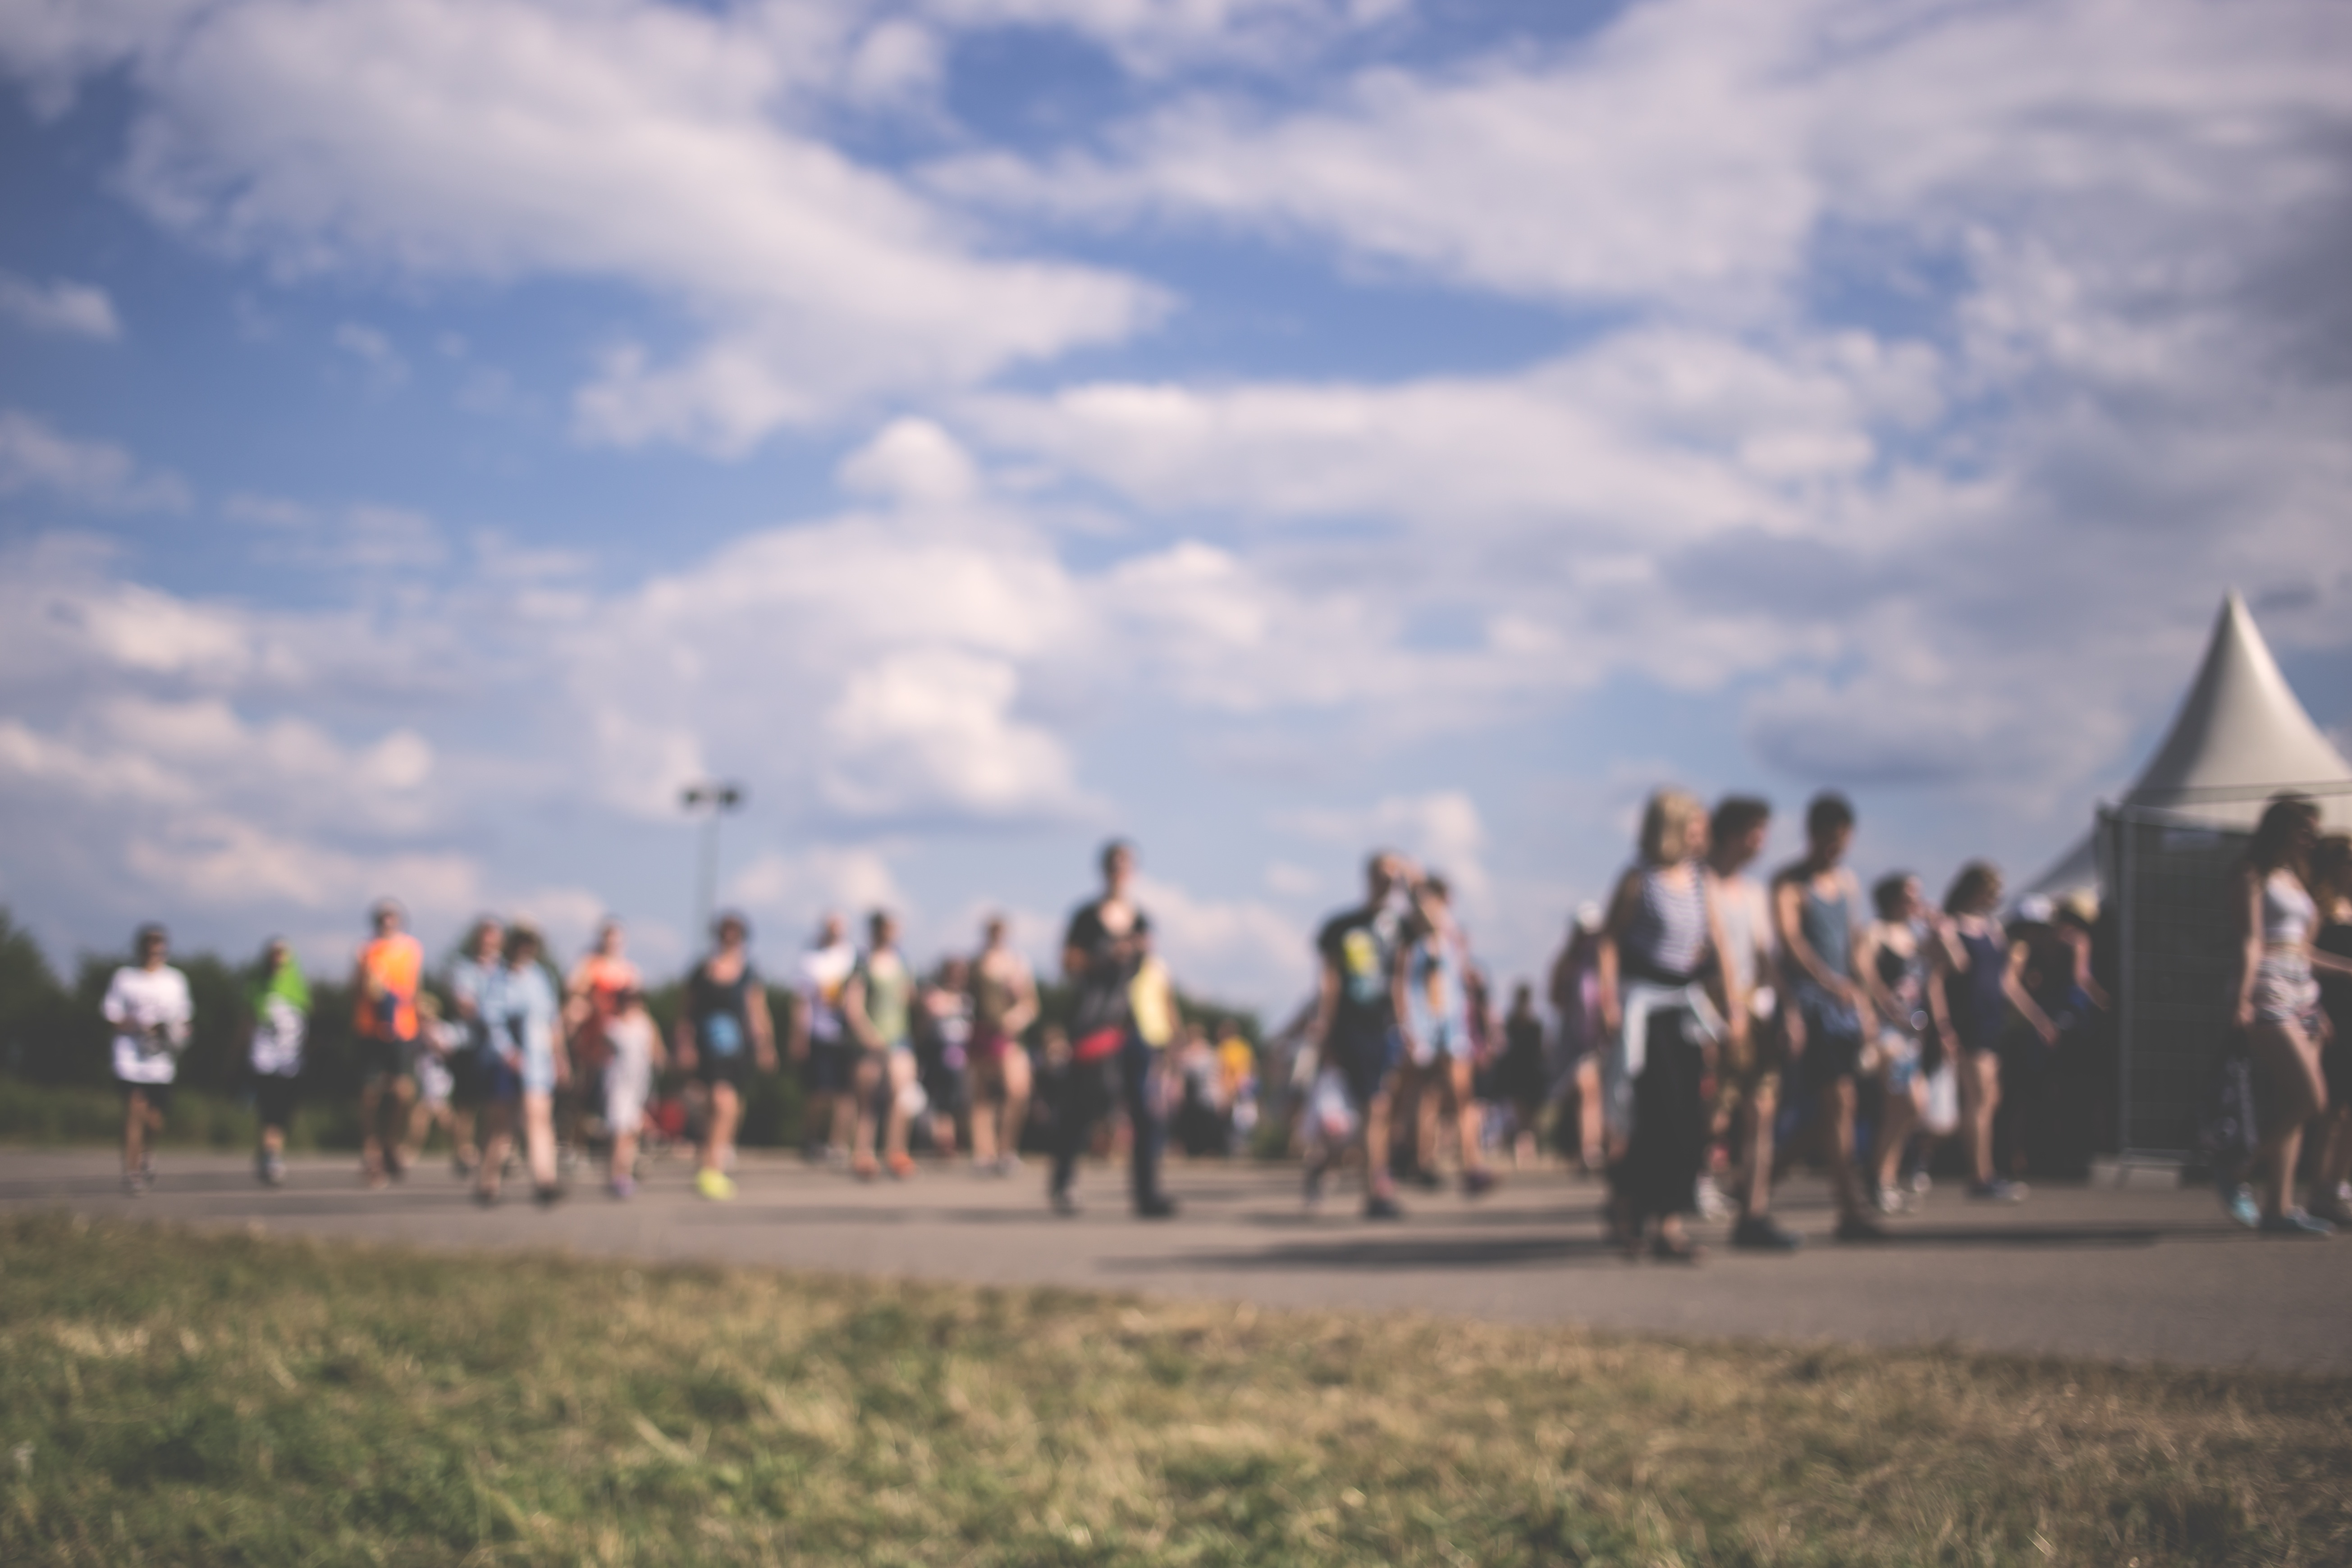
landscape, sky, crowd, recreation, vehicle, tourism, race